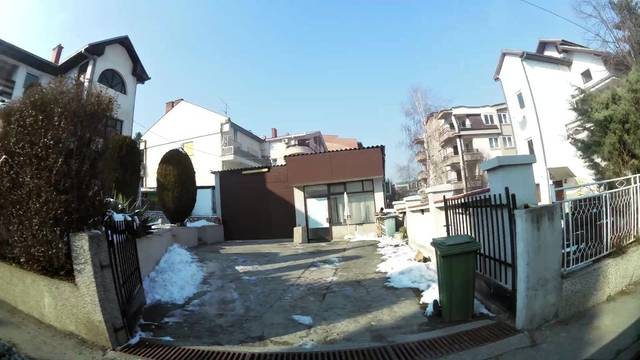
Region: Serbia
Coordinates: 41.984, 21.426